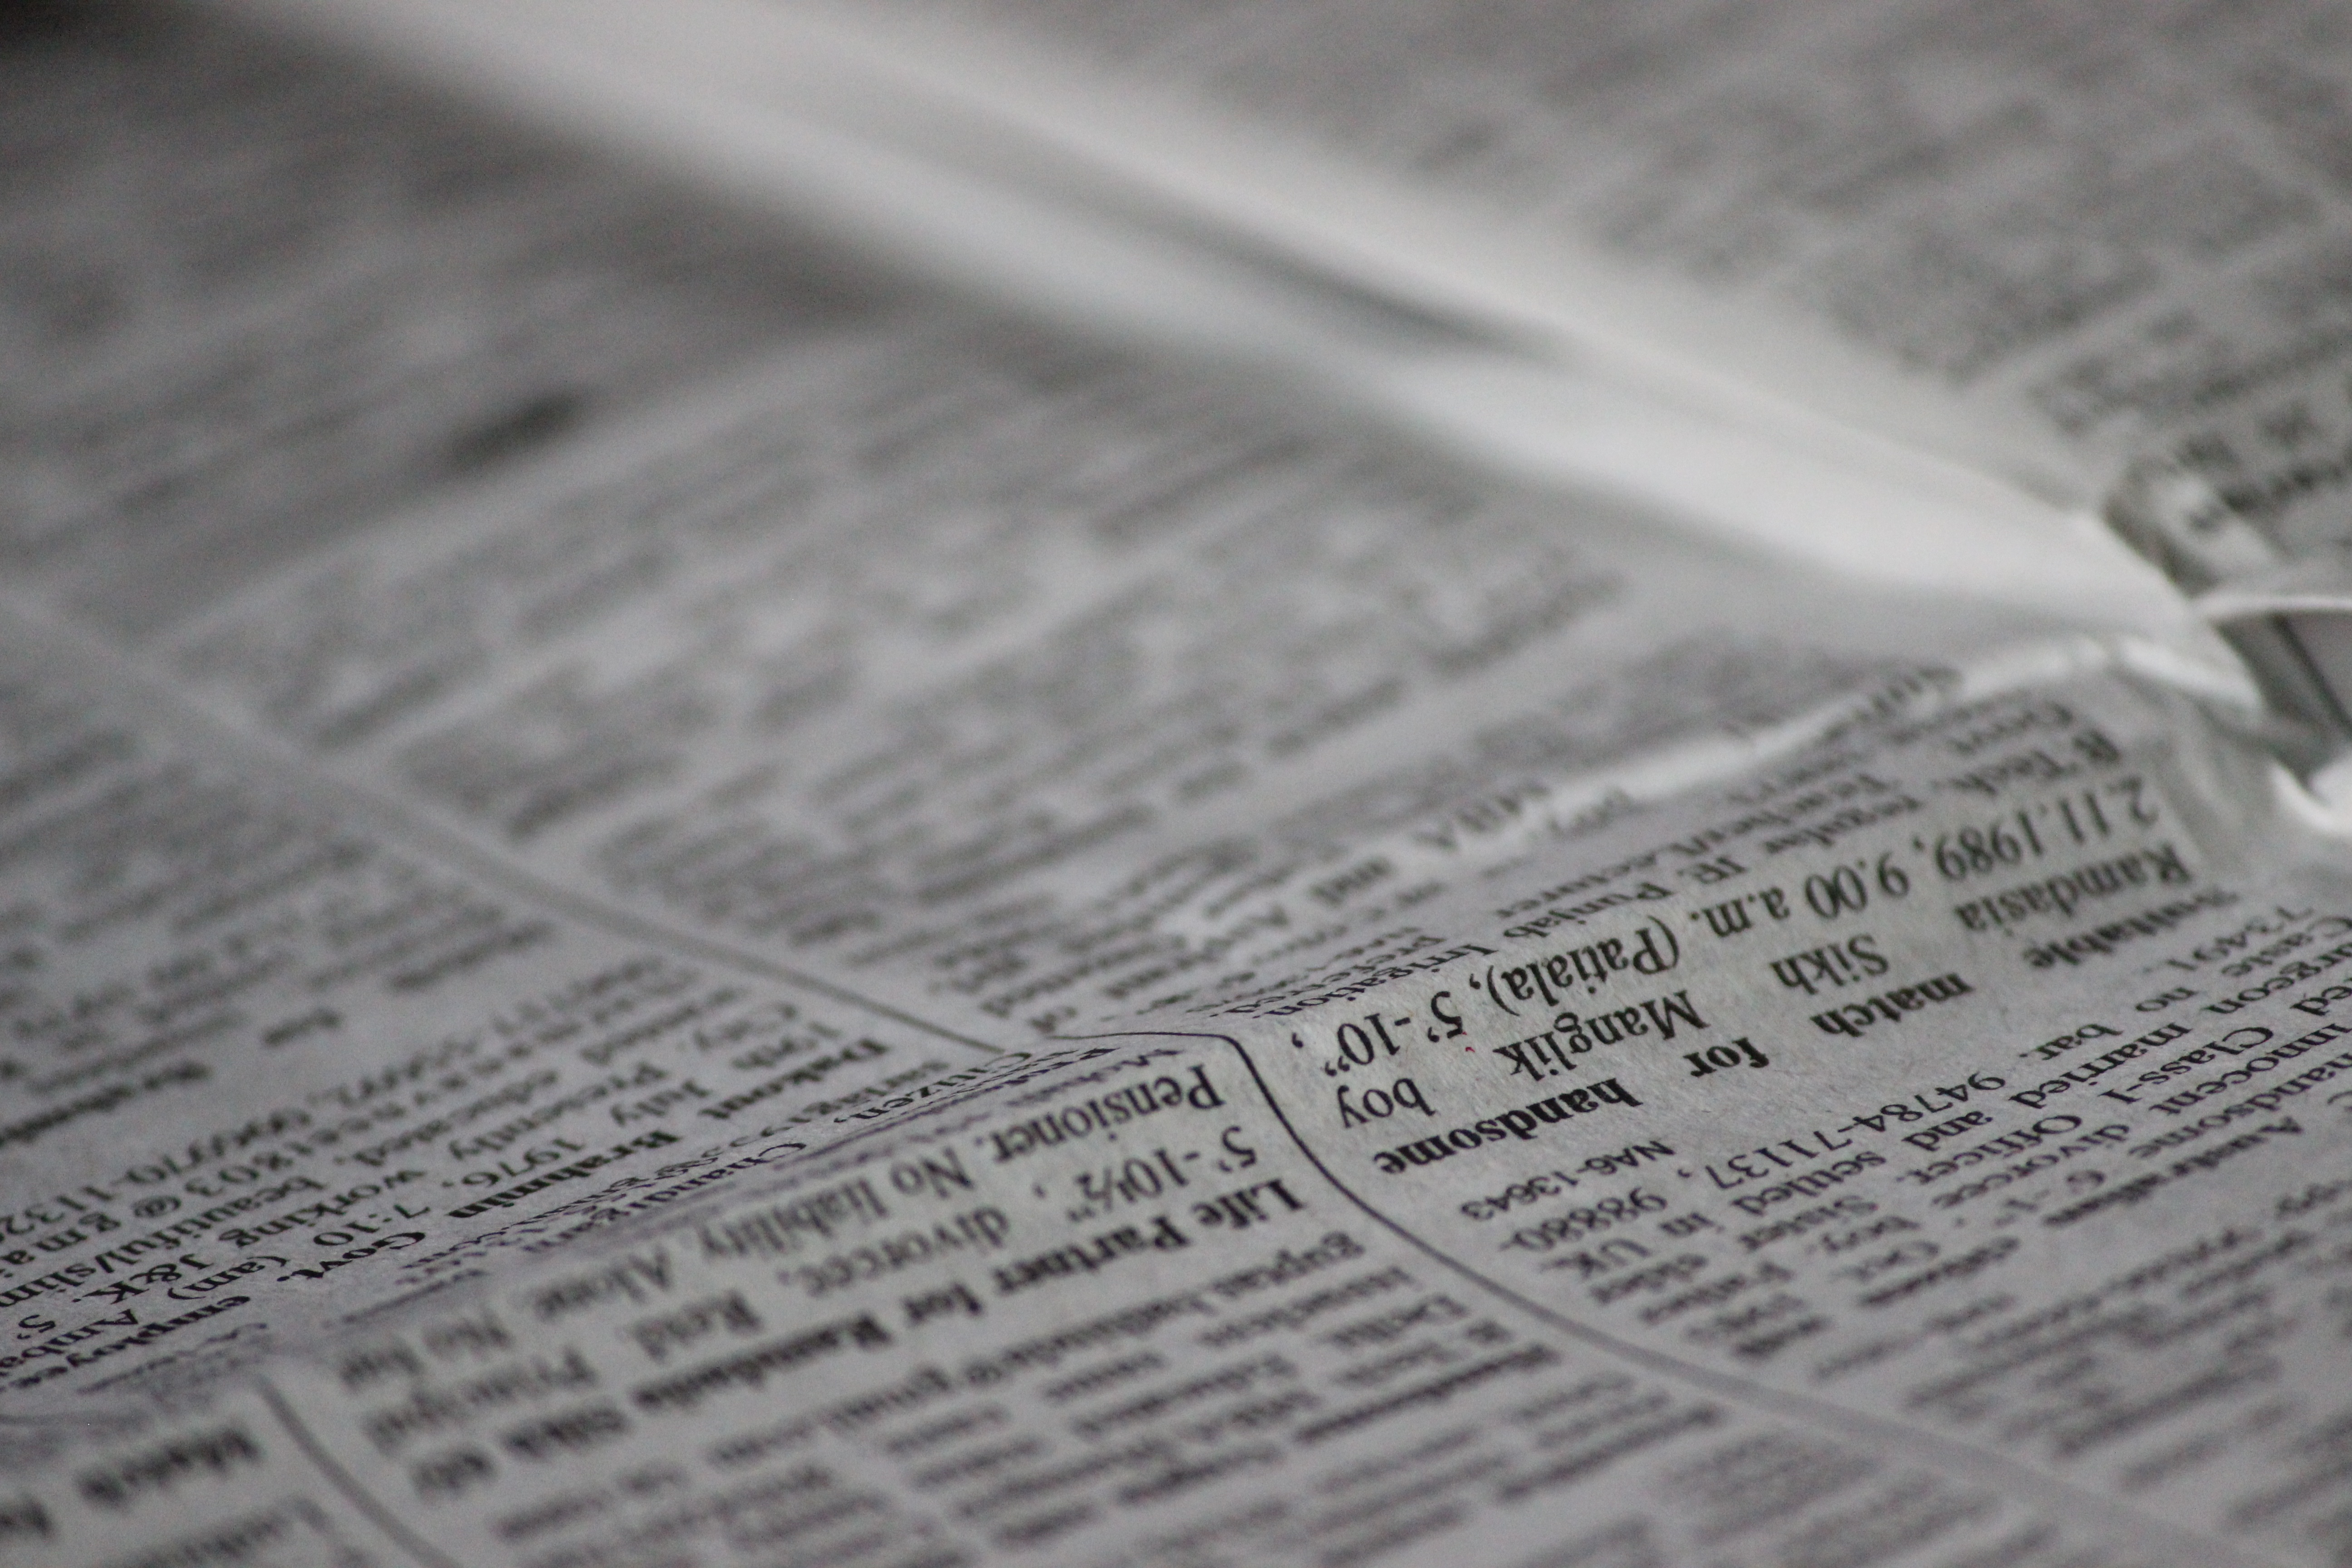
writing, black and white, white, newspaper, line, business, monochrome, bride, groom, marriage, close up, brand, font, sketch, design, text, handwriting, document, news, shape, job, journalist, news paper, monochrome photography, matrimonial, newsman